Yotam Halperin

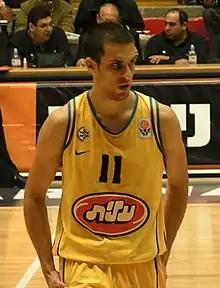
Halperin with Maccabi, 2004

Halperin debuted in Maccabi senior team at the age of 17 in a EuroLeague game against Alba Berlin. In his first years with Maccabi, Yotam barely recorded minutes, coming off the bench for stars such as Ariel McDonald and Šarūnas Jasikevičius. In his first three seasons he averaged 12.3 minutes per game in the Israeli BSL.